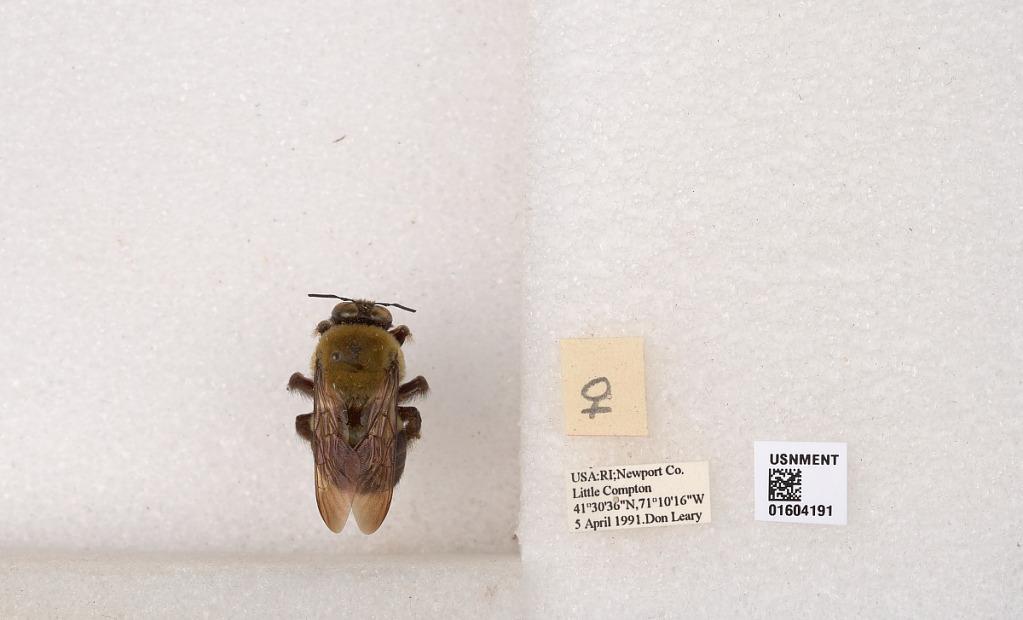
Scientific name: Xylocopa (Xylocopoides) virginica virginica (Linnaeus)
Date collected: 1991-4-5
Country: United States
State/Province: Rhode Island
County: Newport
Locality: Little Compton
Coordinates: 41.51, -71.1711